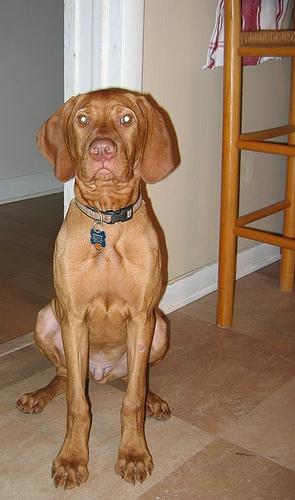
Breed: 210-n000048-vizsla